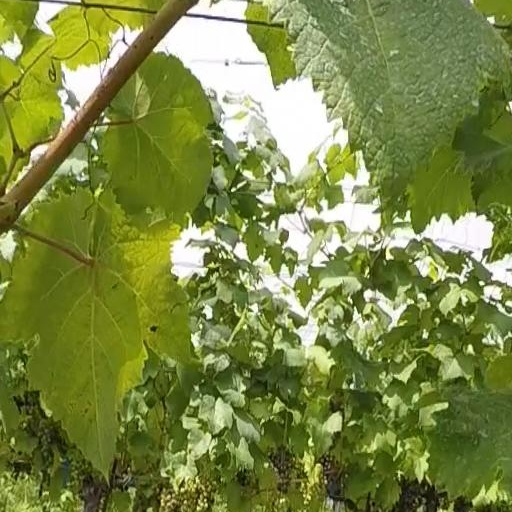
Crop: grape